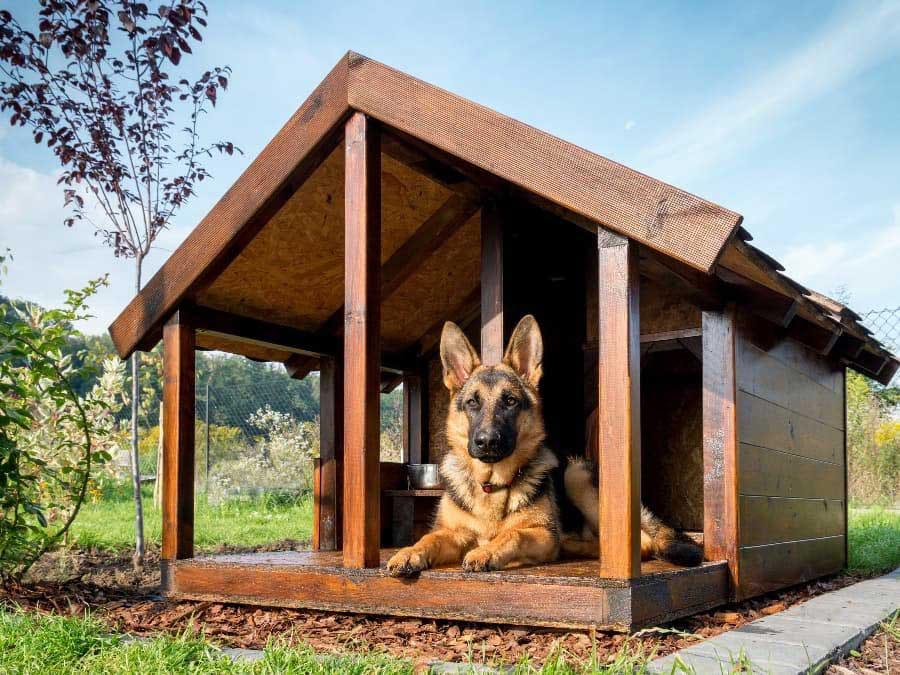
Mbwa mkubwa aliyelala katika kibanda kidogo, ambacho kimetangenezwa kwa kutumia mbao, kikiwa na paa la bati, ambacho kimepakwa rangi ya kahawia inayong'aa.